Bhagya Chandra

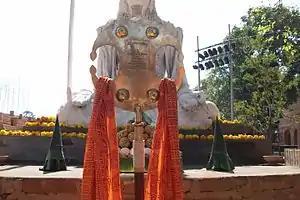
The Jayapatra or Khunti of Rajarshi Bhagyachandra, being displayed in front of his statue in the Kangla Fort in 2014

Bhagya Chandra was the son of Syam Sai, the eldest son and the legitimate heir of King Gharib Niwaz. Gharib Niwaz had however promised the throne to a son of his second wife, Chit Sai (Ajit Shah). Accordingly when Gharib Niwaz abdicated in 1748, Chit Sai became the king. According to the Royal Chronicle, Chit Sai expelled Gharib Niwaz in 1750 and the latter went to Burma, where his niece Sicha was a queen. Syam Sai was also in Burma at this time. In 1751, it was reported that both Gharib Niwaz and Syam Sai had "returned", and Chit Sai sent an expedition to have them killed. Both were killed along with their entourage on the banks of Brahmaputra.